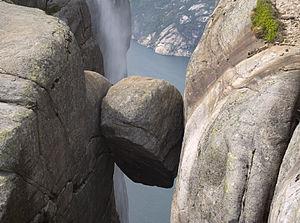
Le Kjeragbolten est un bloc erratique de Norvège qui a la particularité d'être coincé dans une anfractuosité rocheuse sur les pentes du Kjerag, une montagne du comté de Rogaland dominant le Lysefjord. Il constitue un but de balade pour de nombreux randonneurs.